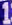
Number: 1